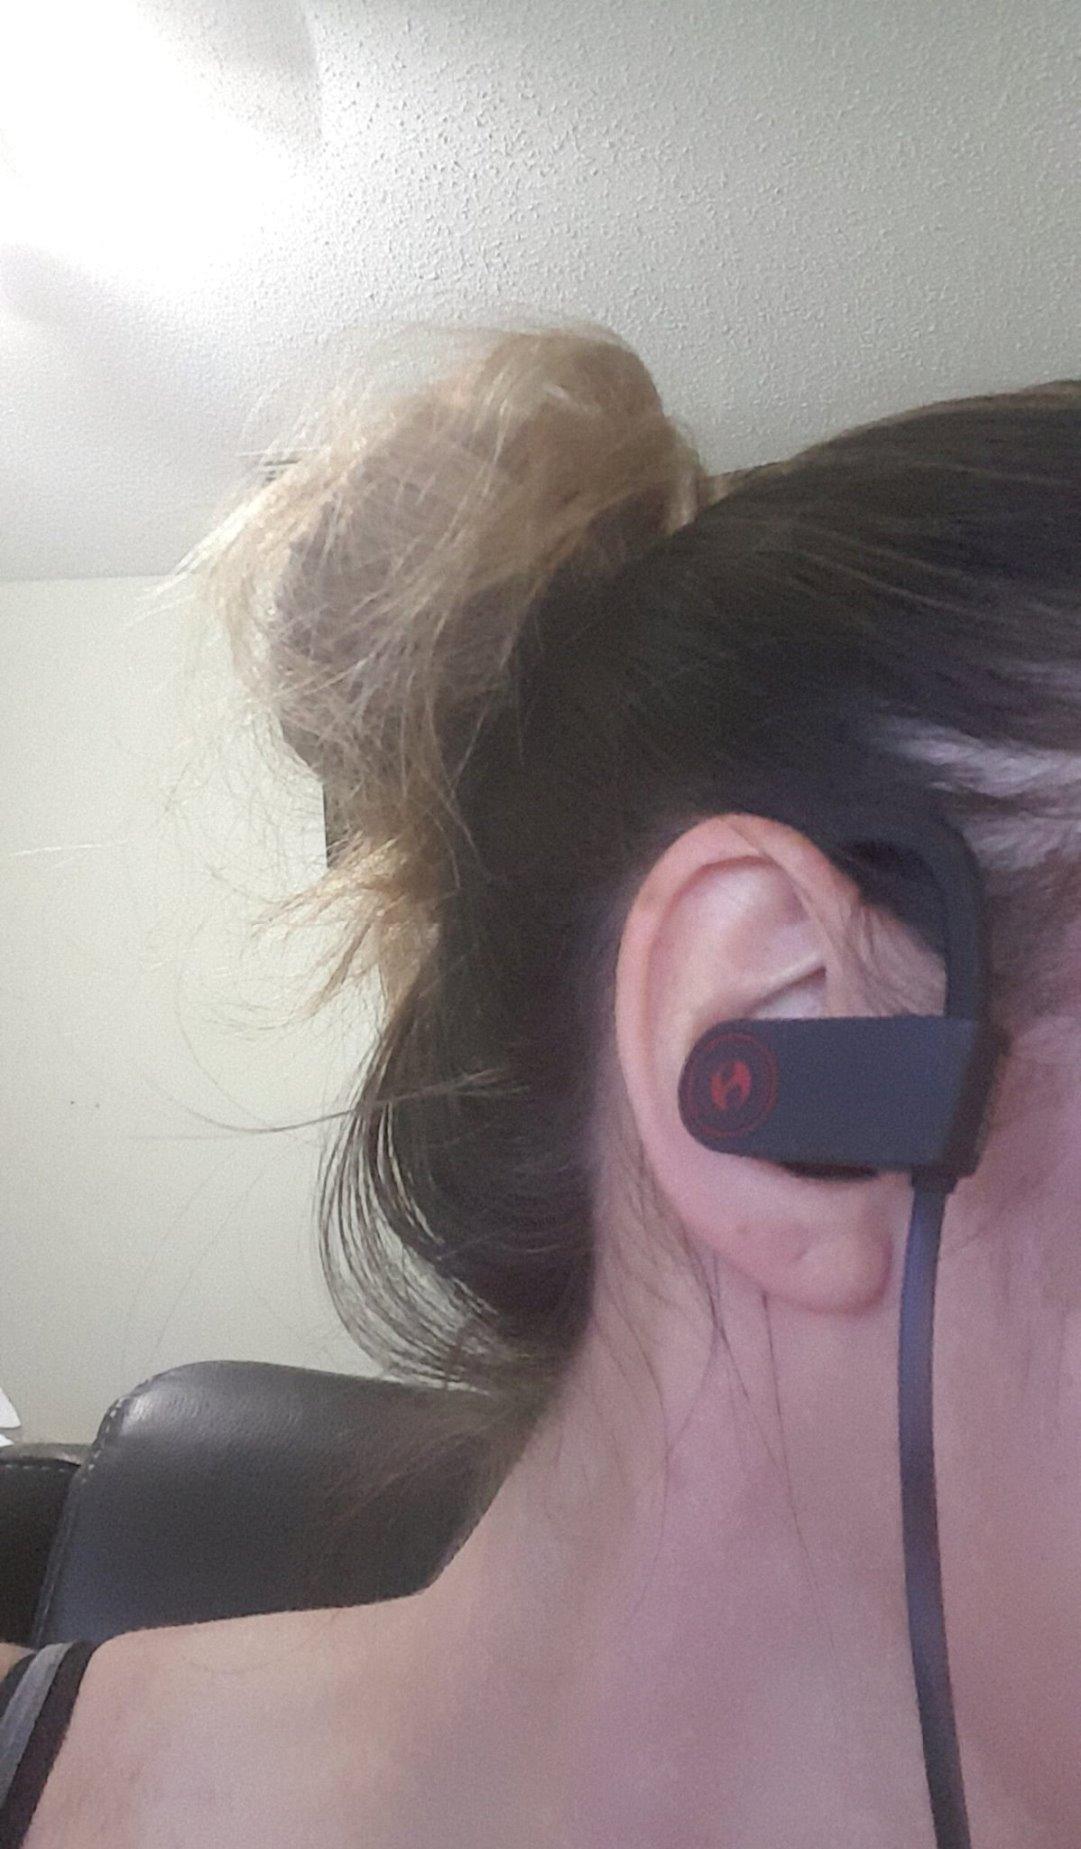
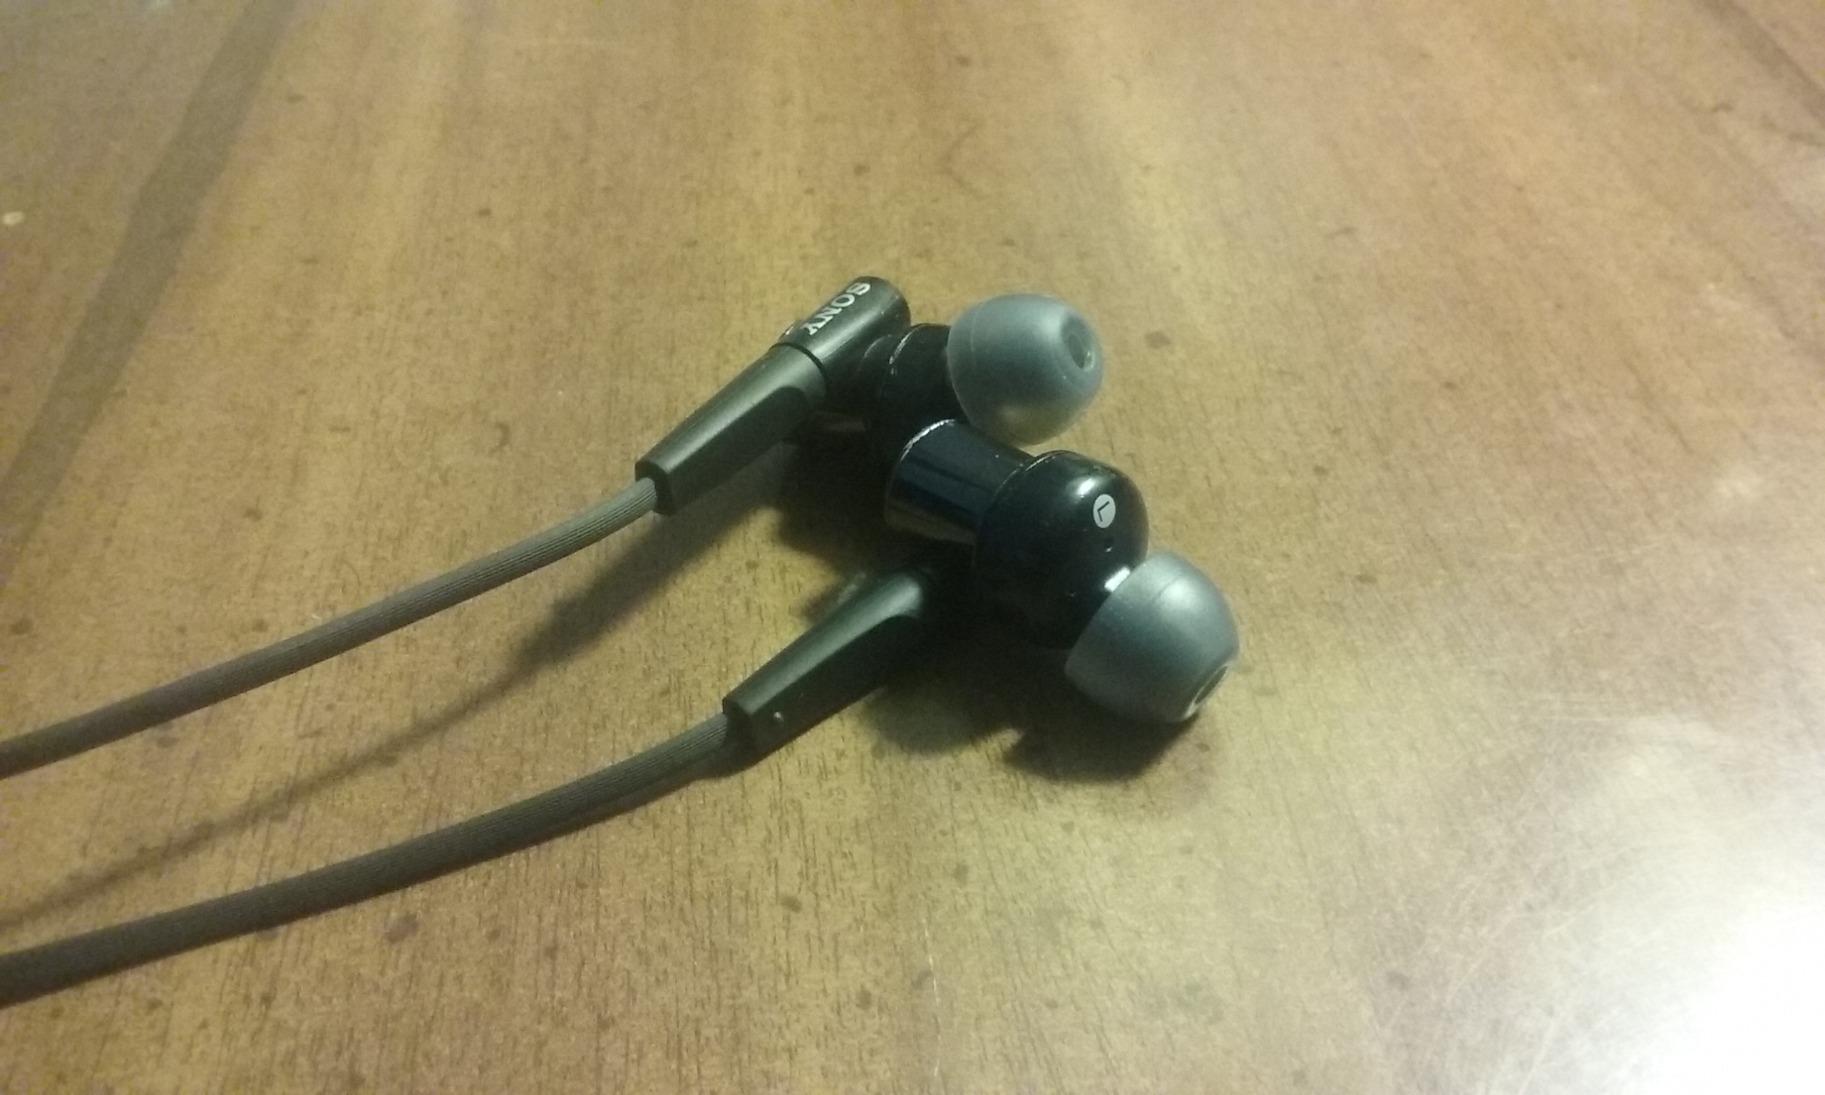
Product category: headphones
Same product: no